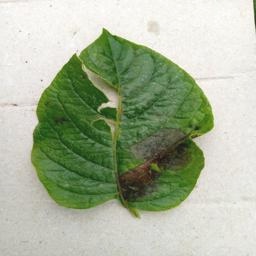
Etiqueta: Late Blight